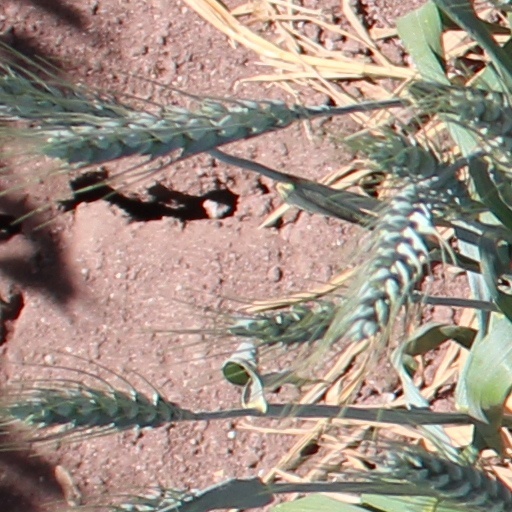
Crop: wheat